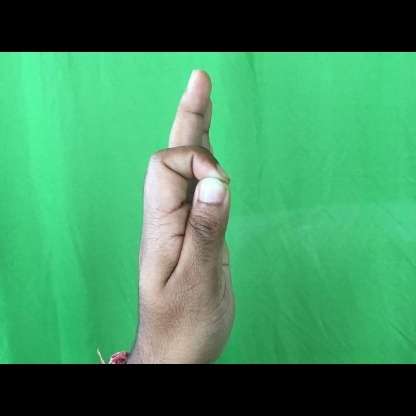
Mudra: Aralam